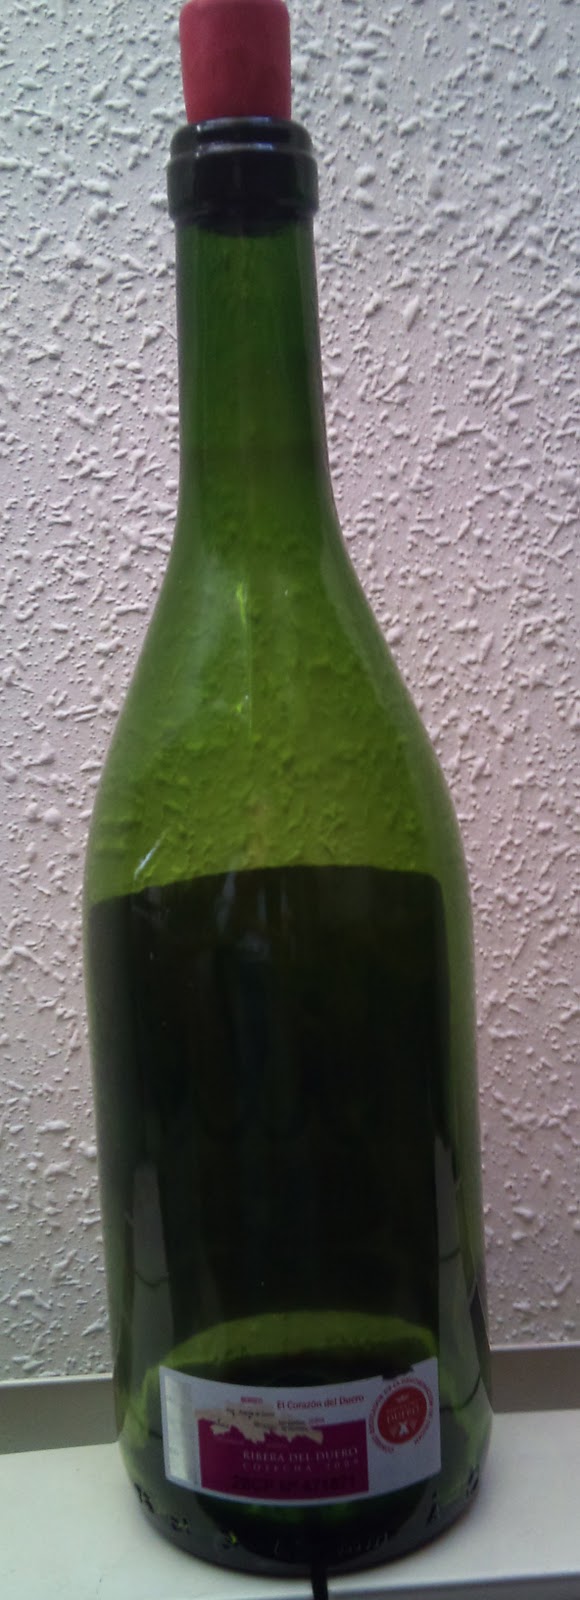
Waste category: glass